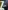
Number: 7